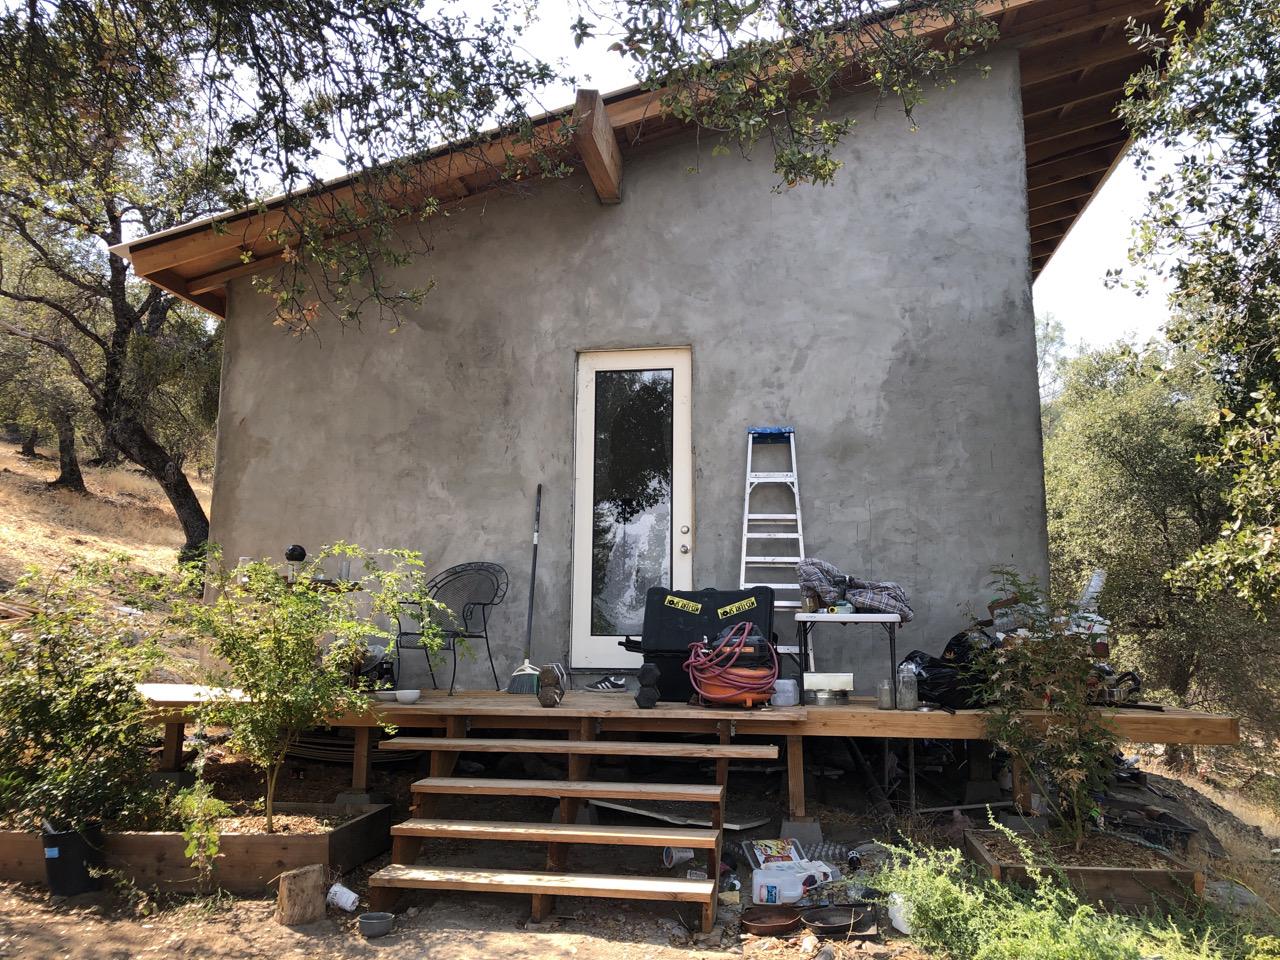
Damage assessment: no_damage